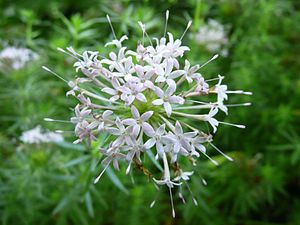
Rosenskovmærke / Galleri
Hvide blomster.
Rosenskovmærke er en lav, krybende staude med tynde skud og kransstillede, nåleagtige blade. Blomsterne er lyserøde, og planten bruges i haver og parker som bunddække i fuld sol.